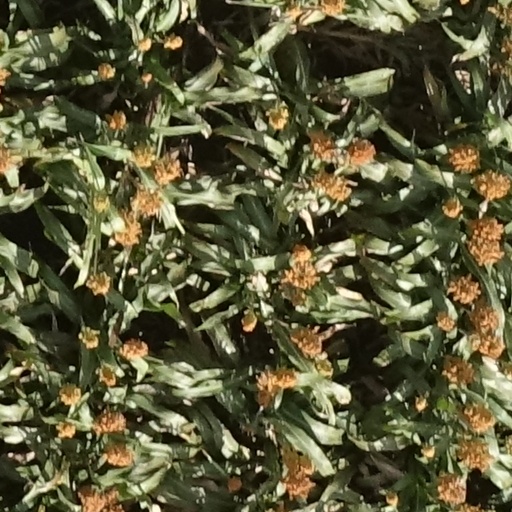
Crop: sorghum